Tim Lenderking

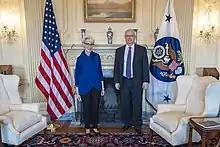
Lenderking and Deputy Secretary of State Wendy Sherman at the U.S. Department of State in Washington, D.C., on June 14, 2021.

Timothy A. Lenderking is an American diplomat who served as the first United States special envoy for Yemen from 2021 to 2025. He is deputy assistant secretary of state for Iran, Iraq, and regional multilateral affairs in the Bureau of Near Eastern Affairs at the United States State Department.